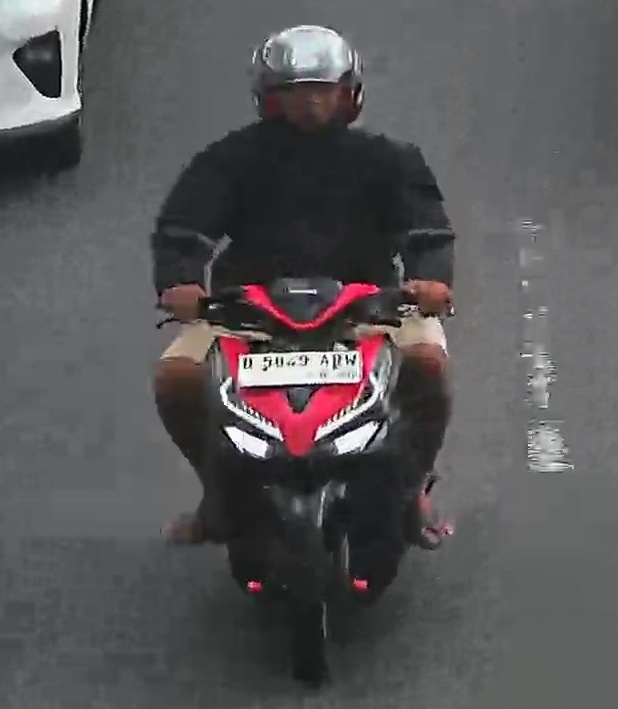
person-with-helmet: 1
person-without-helmet: 0